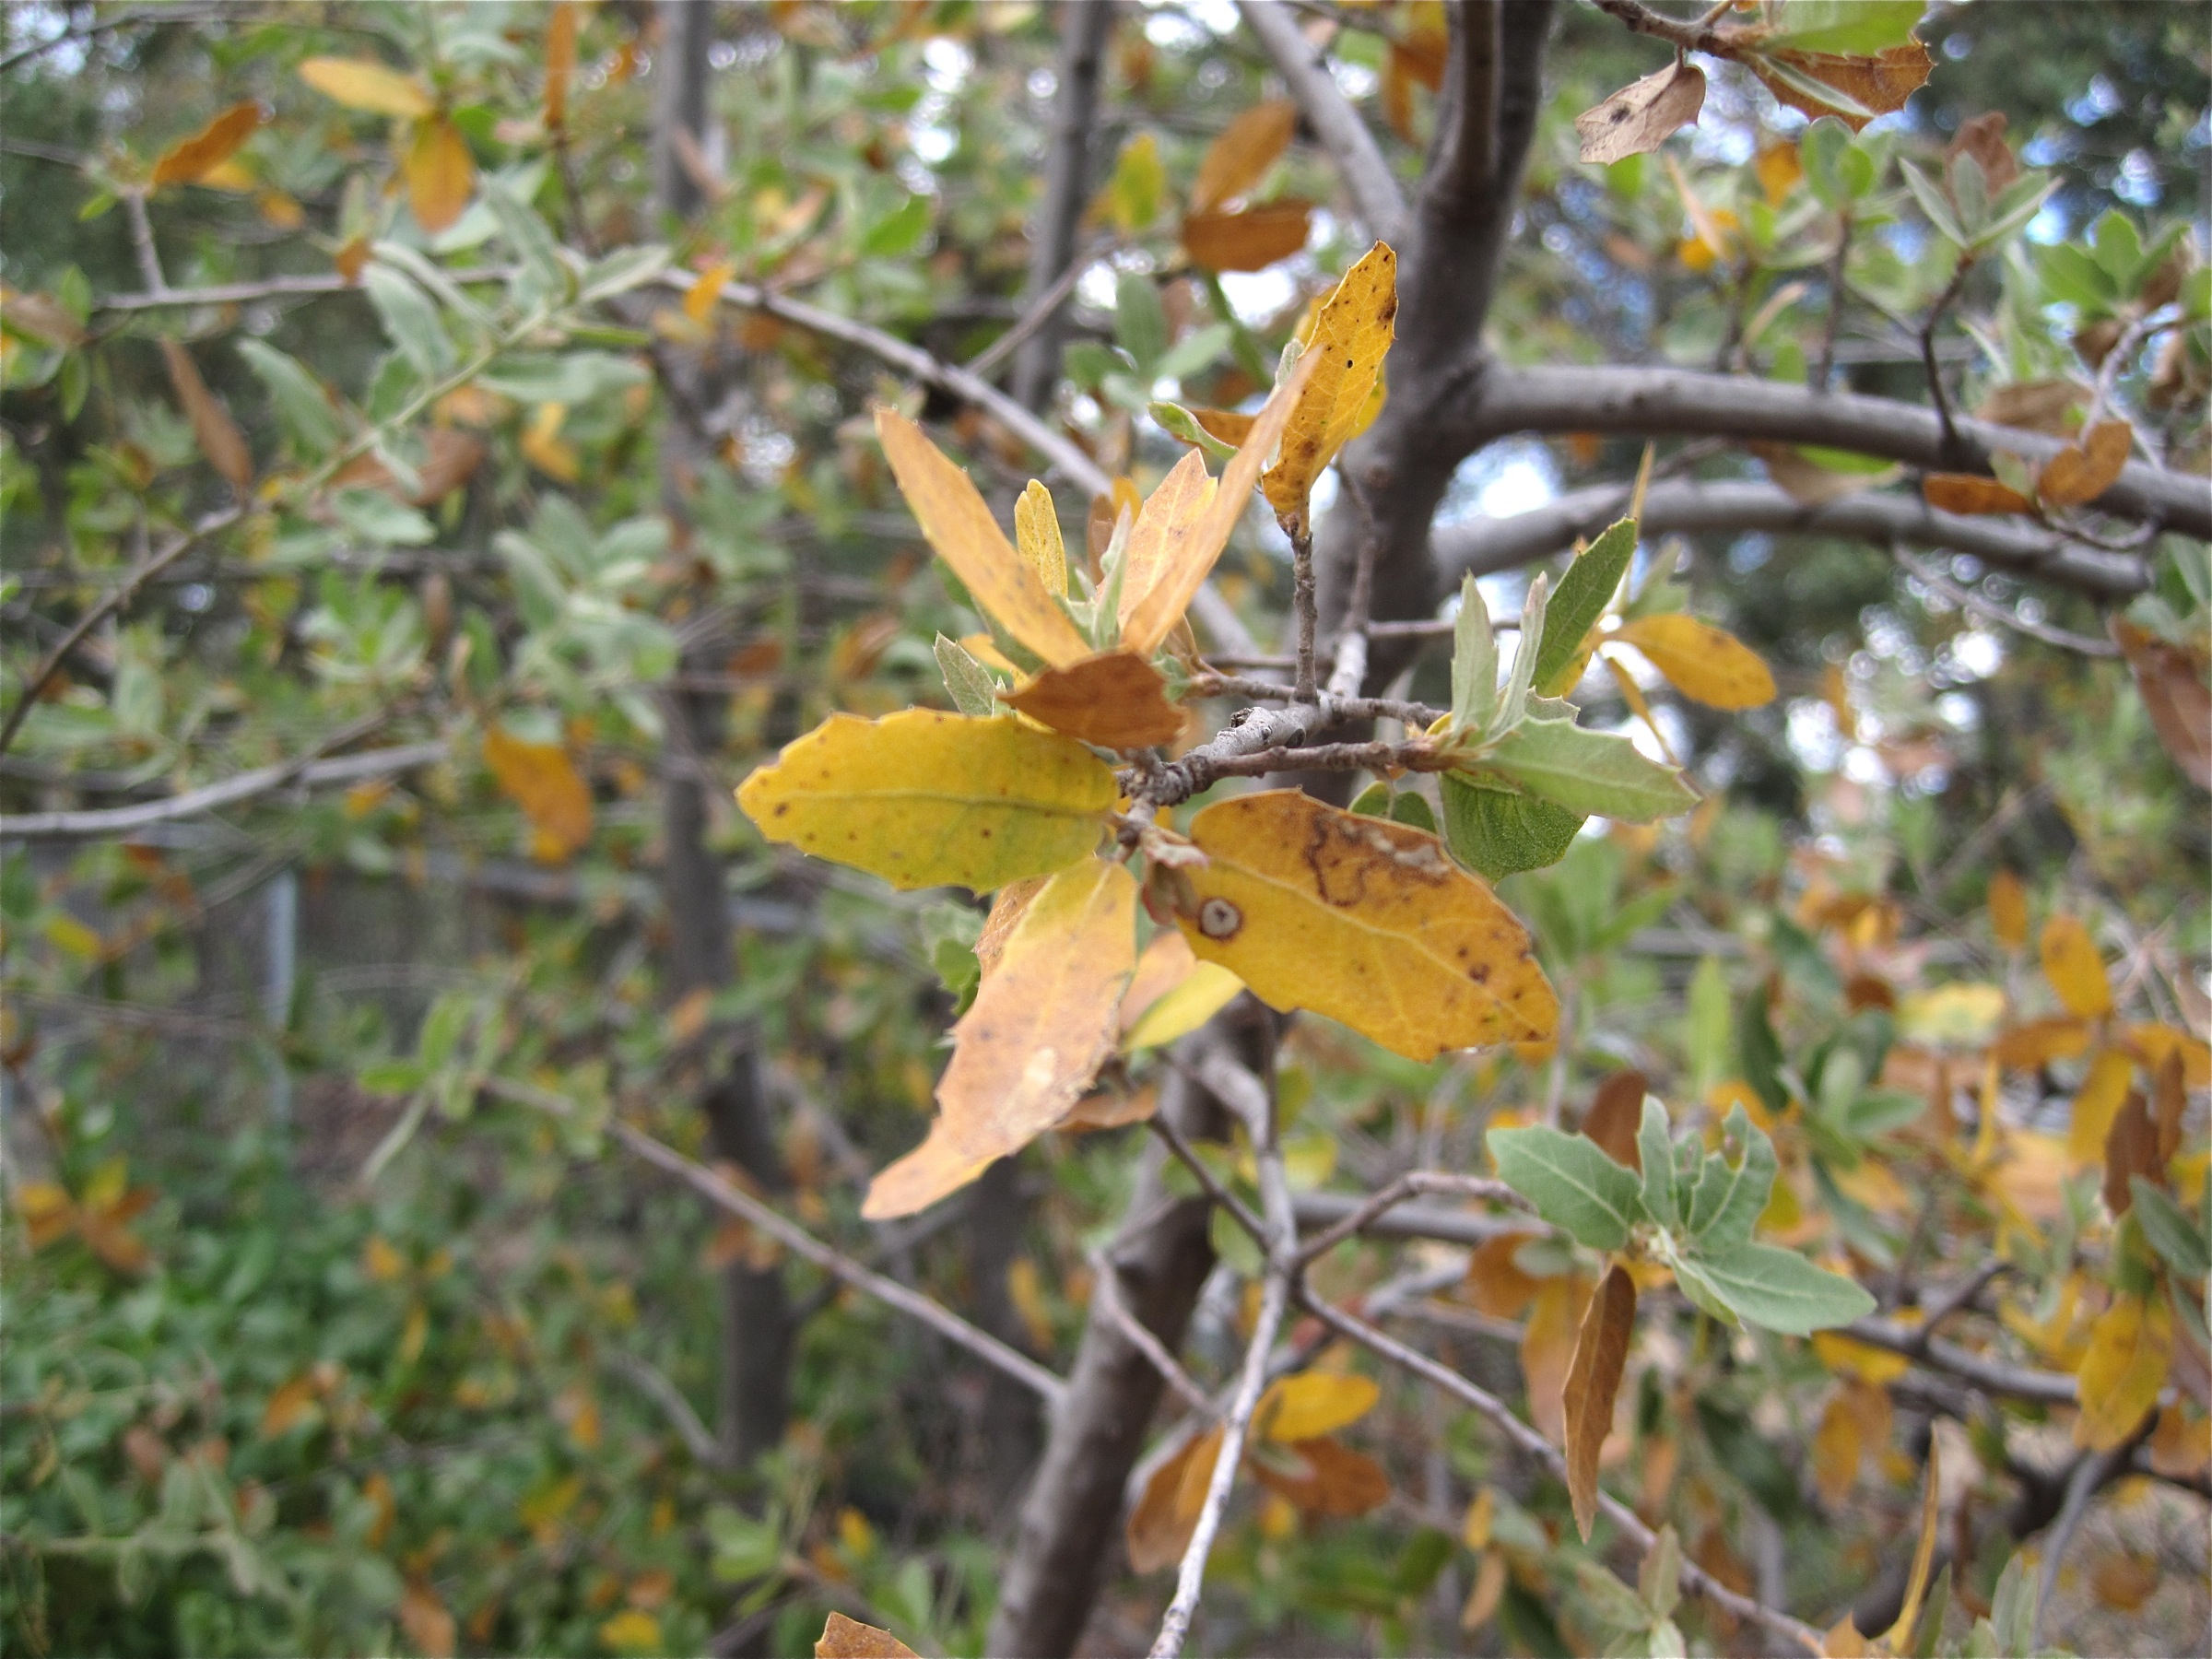
tree, branch, blossom, plant, leaf, flower, wildlife, food, produce, autumn, botany, yellow, flora, season, fauna, wildflower, shrub, deciduous, flowering plant, woody plant, land plant